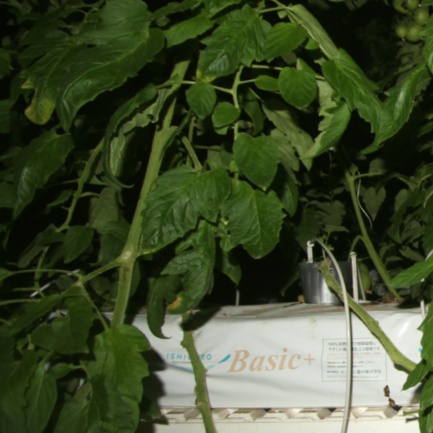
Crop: tomato